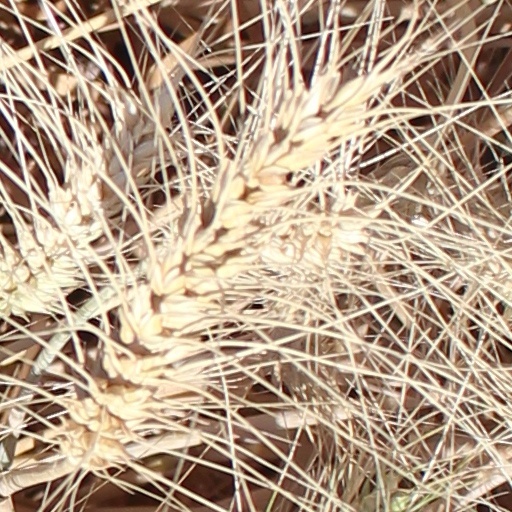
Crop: wheat